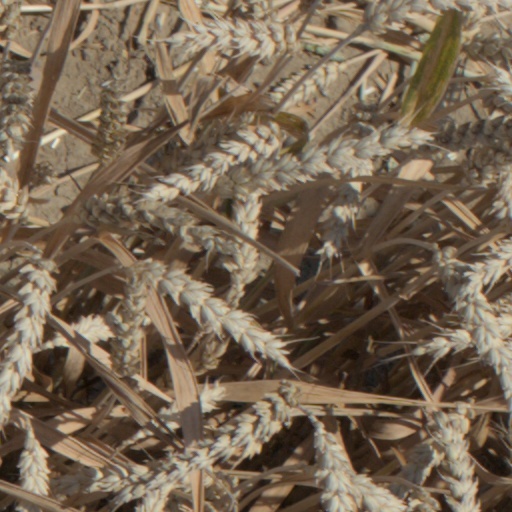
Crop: wheat